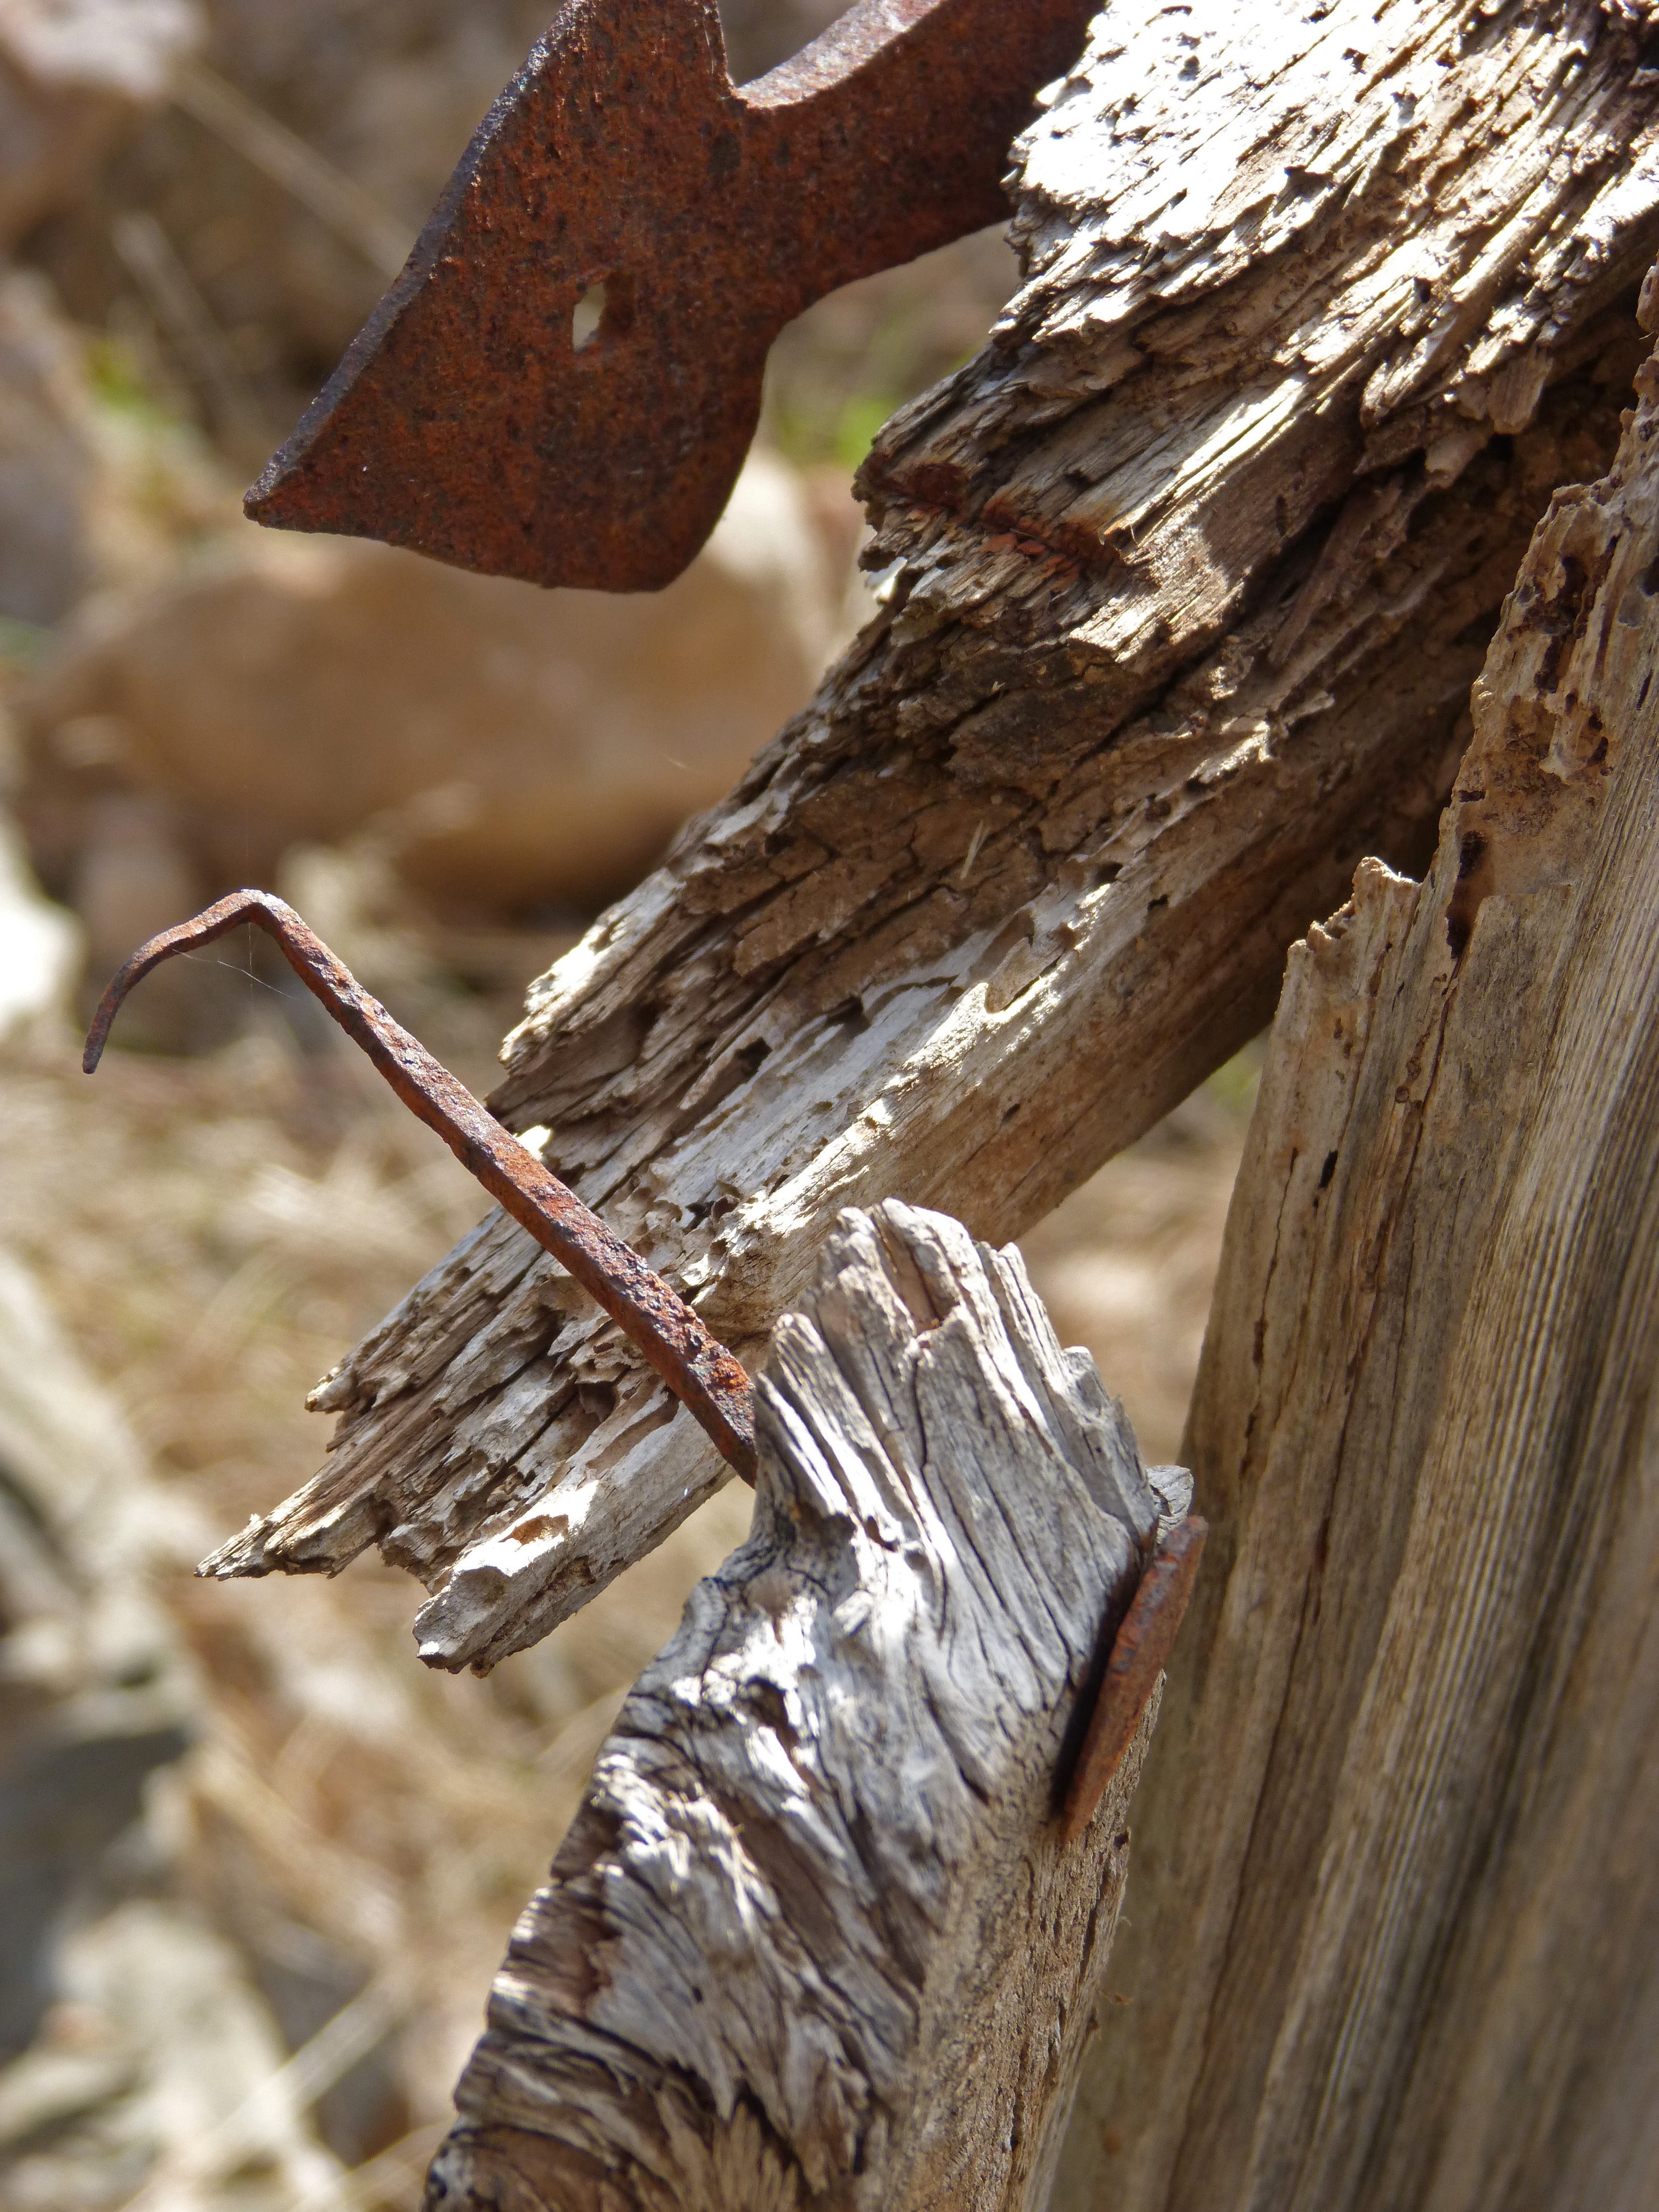
tree, nature, branch, wood, leaf, trunk, old, wildlife, broken, ruin, nail, door, fauna, twig, iron, hinge, decadence, woody plant